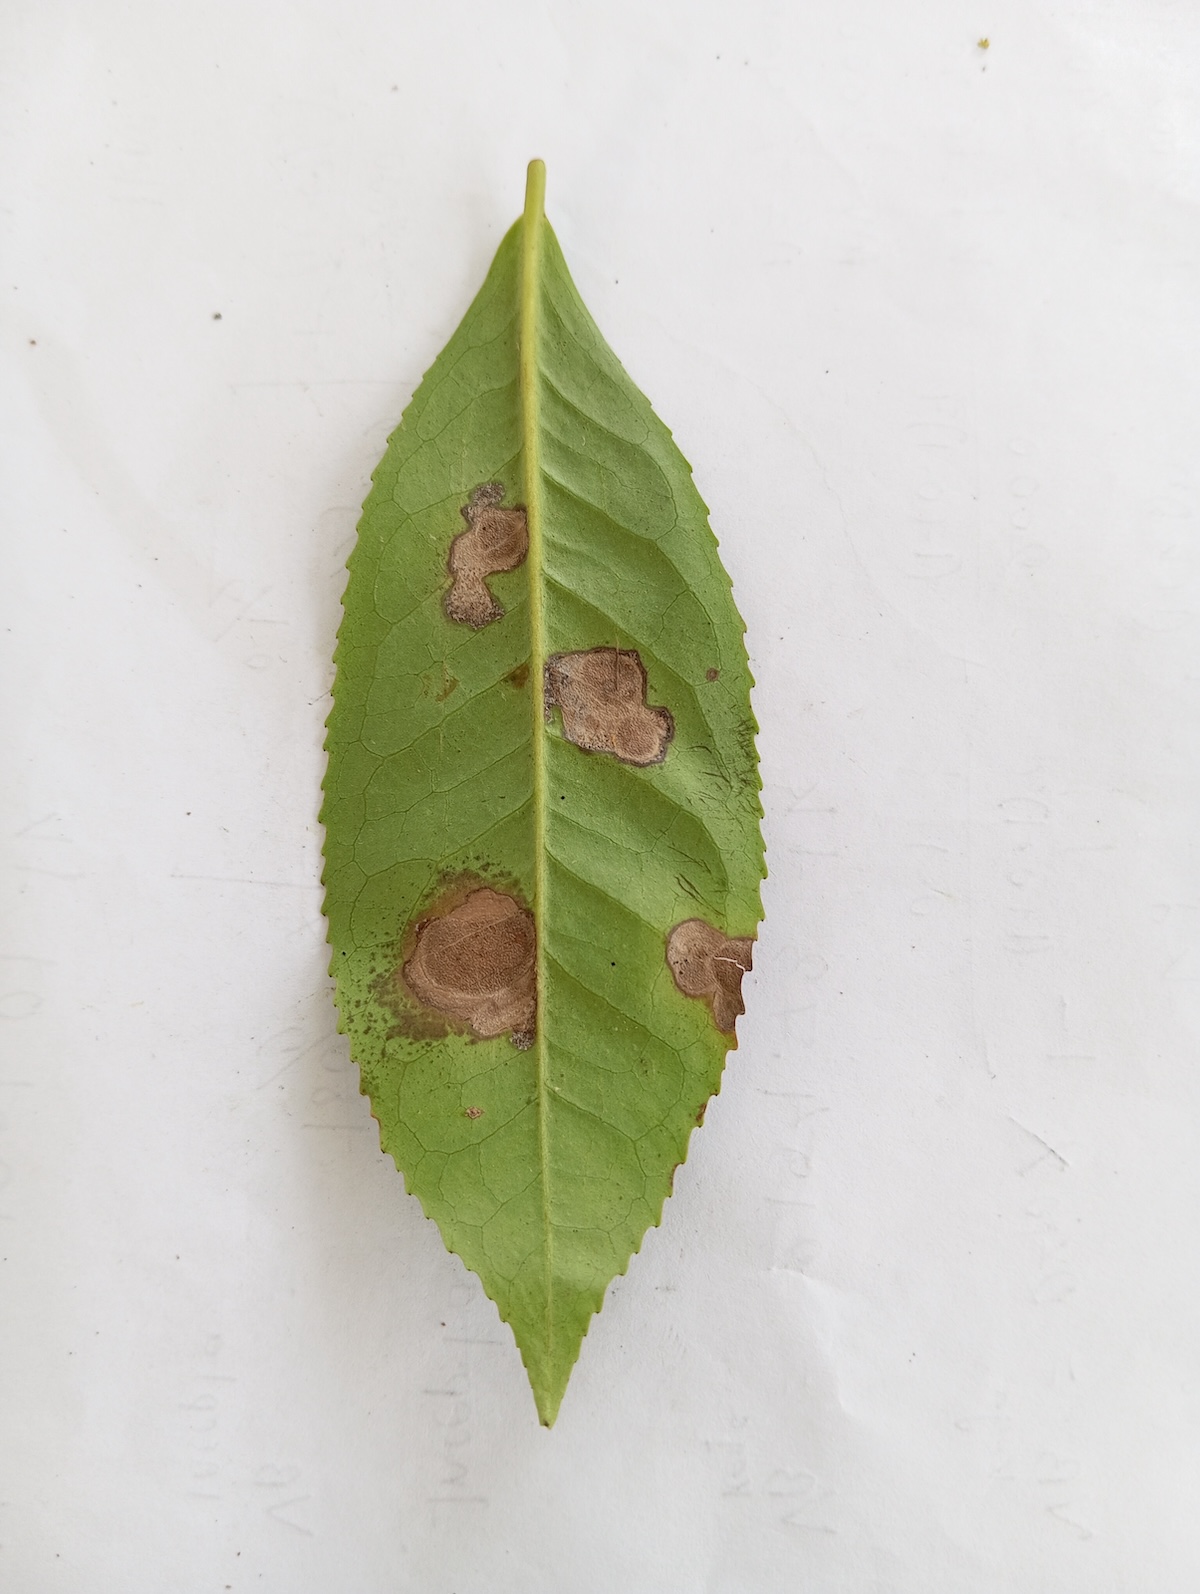
Label: Gray Blight